Bandō Mitsugorō III

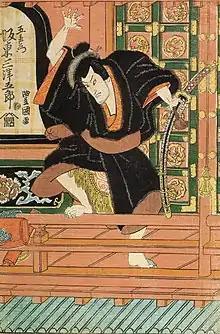
Bandō Mitsugorō III playing the role of Ishikawa Goemon in the drama "Sanmon Gosan no Kiri", which was staged in March 1820 at the Nakamura-za (print made by Utagawa Toyokuni I).

(1773–1831) was a prominent male kabuki actor. He was considered one of the best "tachiyaku" (strong male role specialists) of the early 19th century. He is famous for a great many roles, and for his rivalry with the Kamigata (Kyoto-Osaka) actor Nakamura Utaemon III.